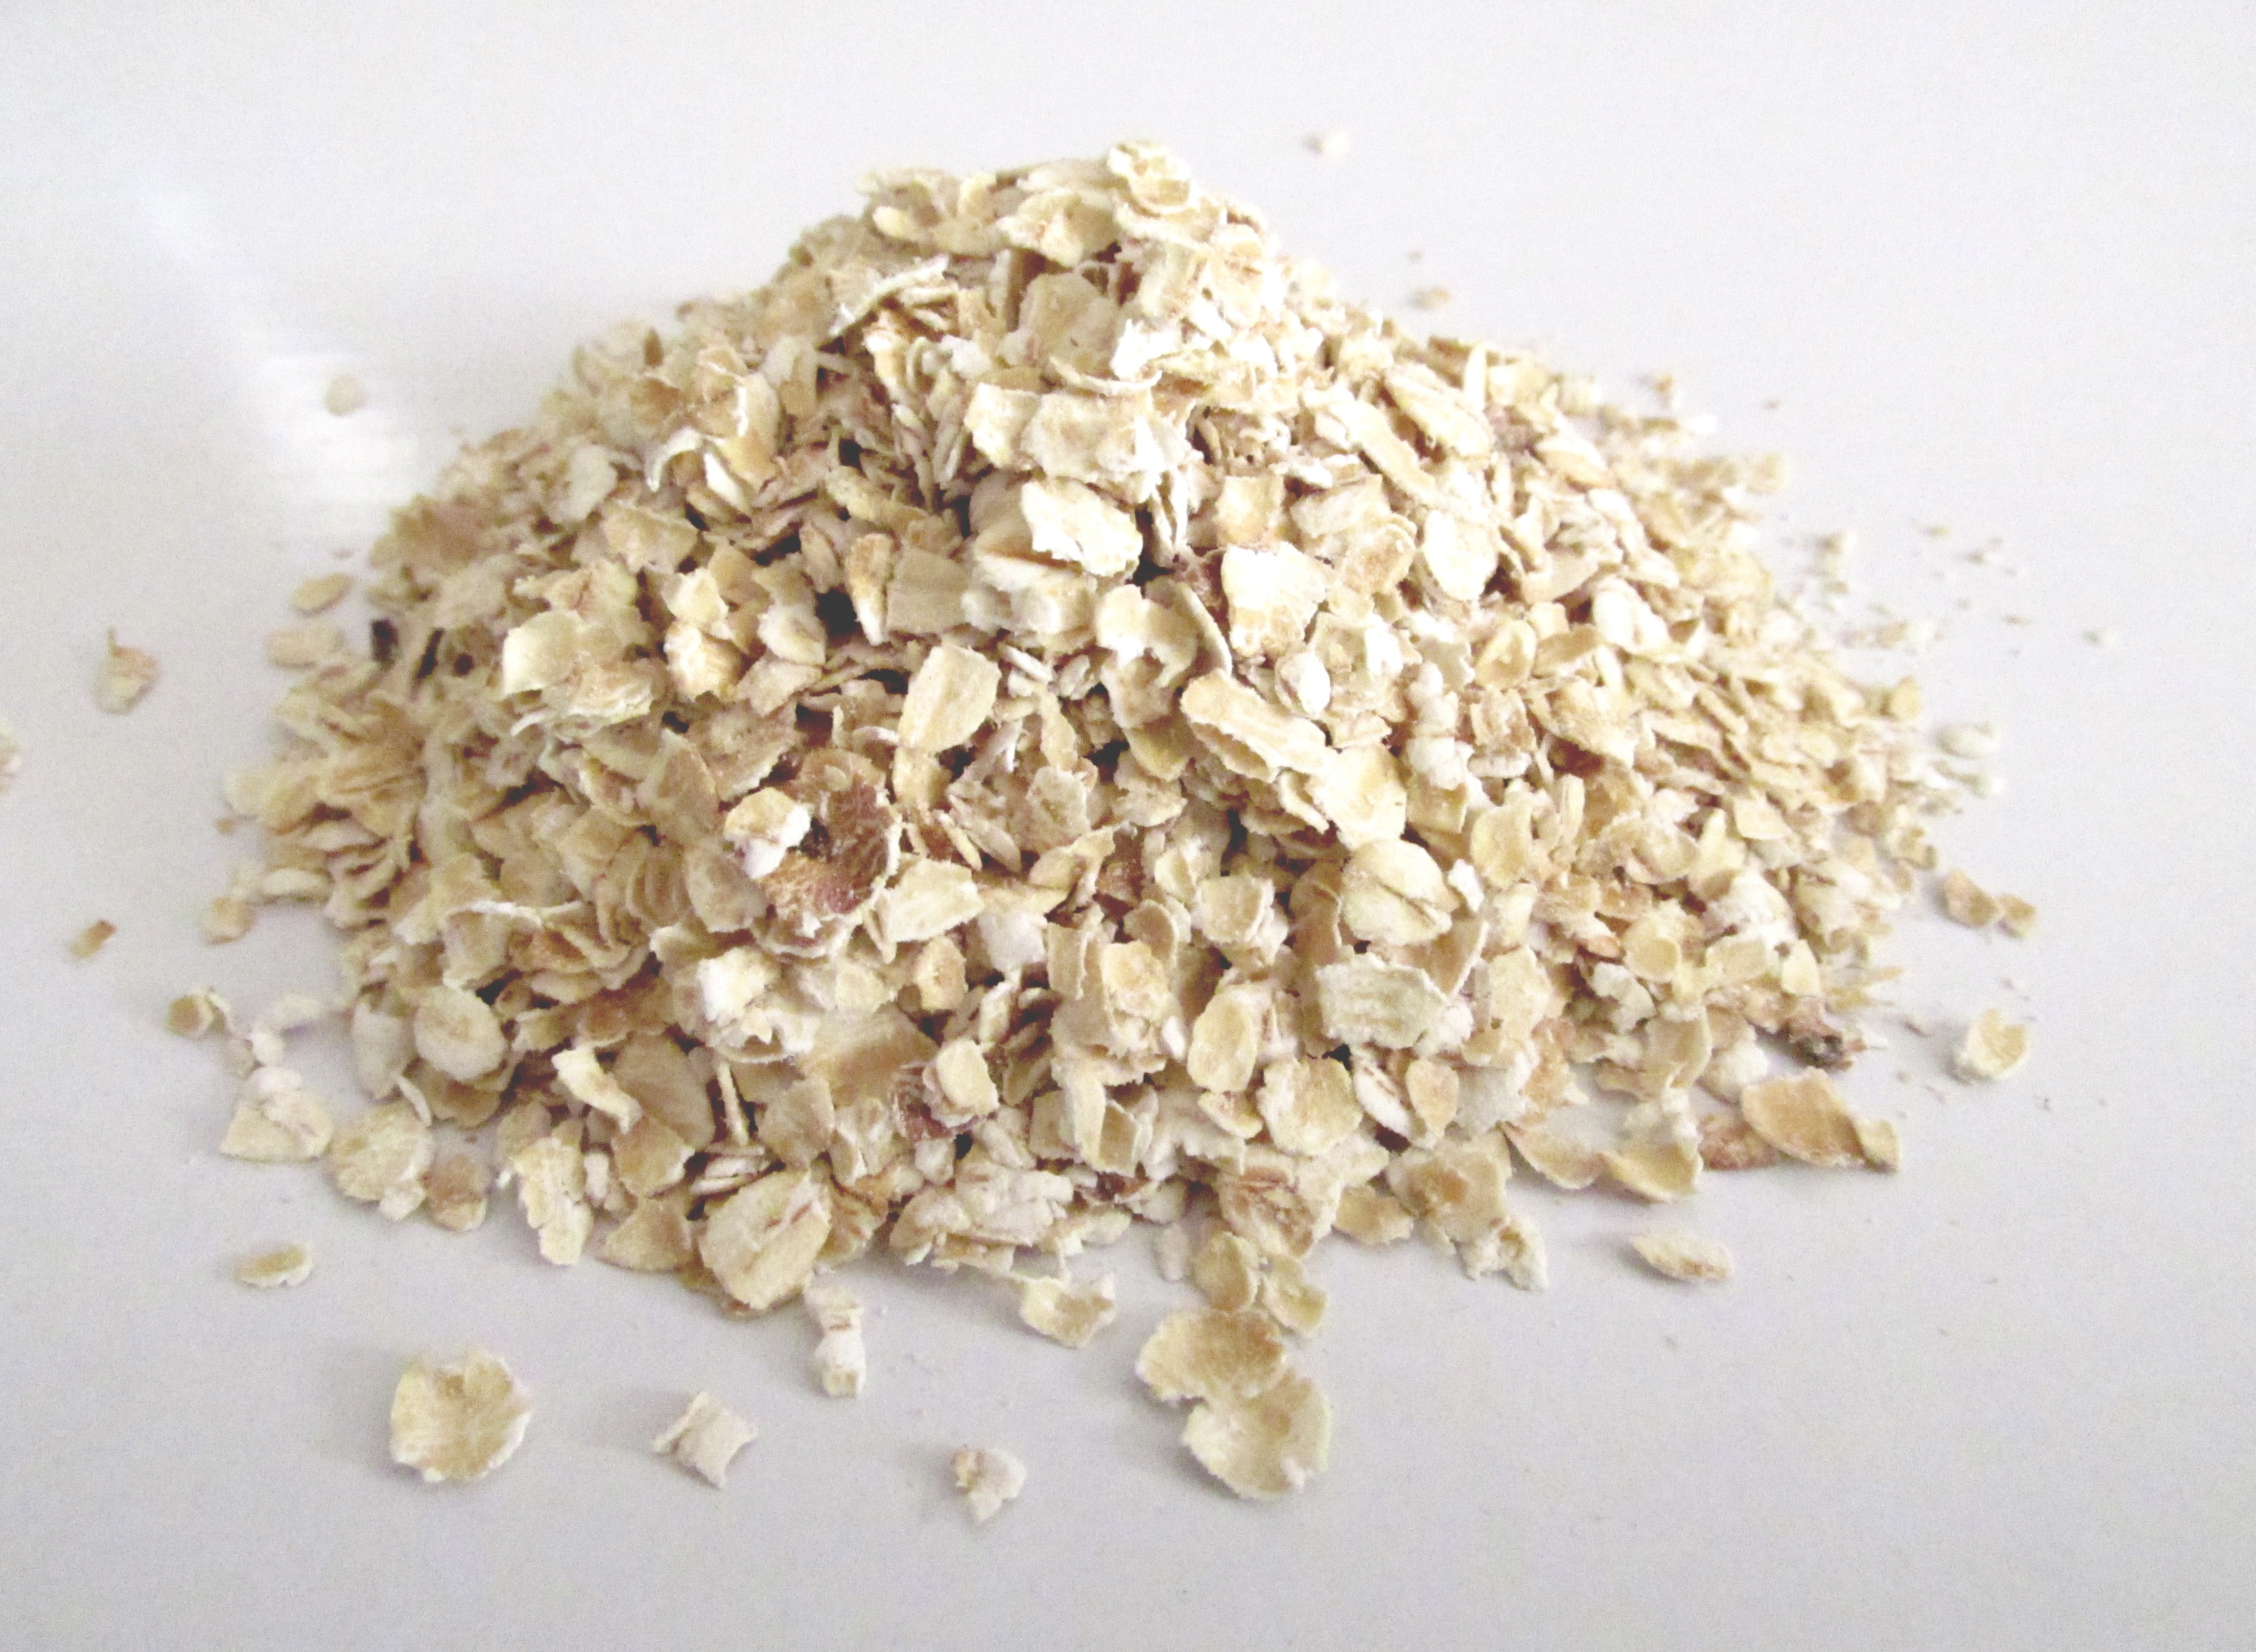
dish, meal, food, produce, crop, breakfast, healthy, cereal, coconut, vegetarian food, muesli, breakfast cereal, oat, oats, tomorrow, sunflower seed, grass family, snack food, whole grain